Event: Typhoon Ruby
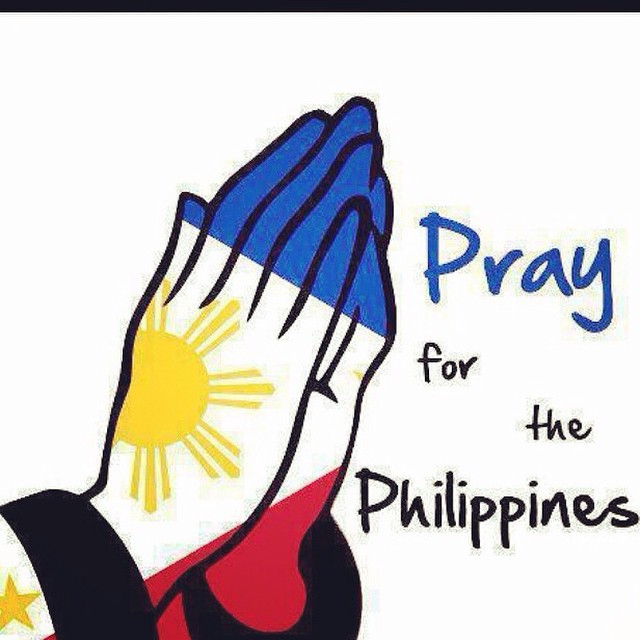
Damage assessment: no_damage